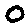
Label: 0